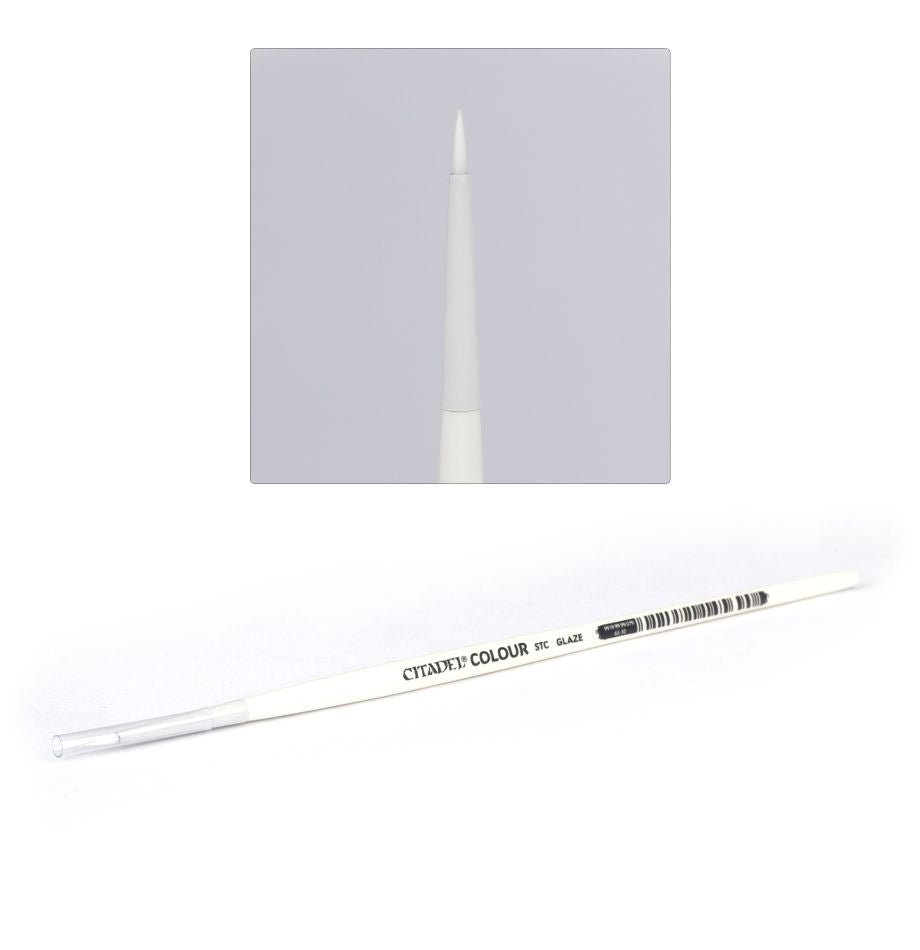
Citadel: Paintbrush - STC Glaze Brush
Glazing your models is a great way to add extra colour definition to a completed paint job, and to avoid any messy corrections we've designed the Citadel Colour STC Glaze brush with maximum shape retention in mind. This means that your glazes only go where you want them to, and the medium-sized bristles pick up just the right amount of paint to avoid pooling in the recesses. As a Citadel STC brush, the bristles have been made out of the finest 100% synthetic fibres Games Workshop have ever produced, helping to maintain the ideal brush shape and prevent curling at the tip. This brush has been carefully designed to accurately place your glazes only where you need them. It's an excellent companion to regular Citadel brushes, designed to work perfectly with the Citadel Colour paint range.
Brand: Games Workshop
Category: Arts & Entertainment > Hobbies & Creative Arts > Arts & Crafts > Art & Crafting Tools > Craft Measuring & Marking Tools > Art Brushes